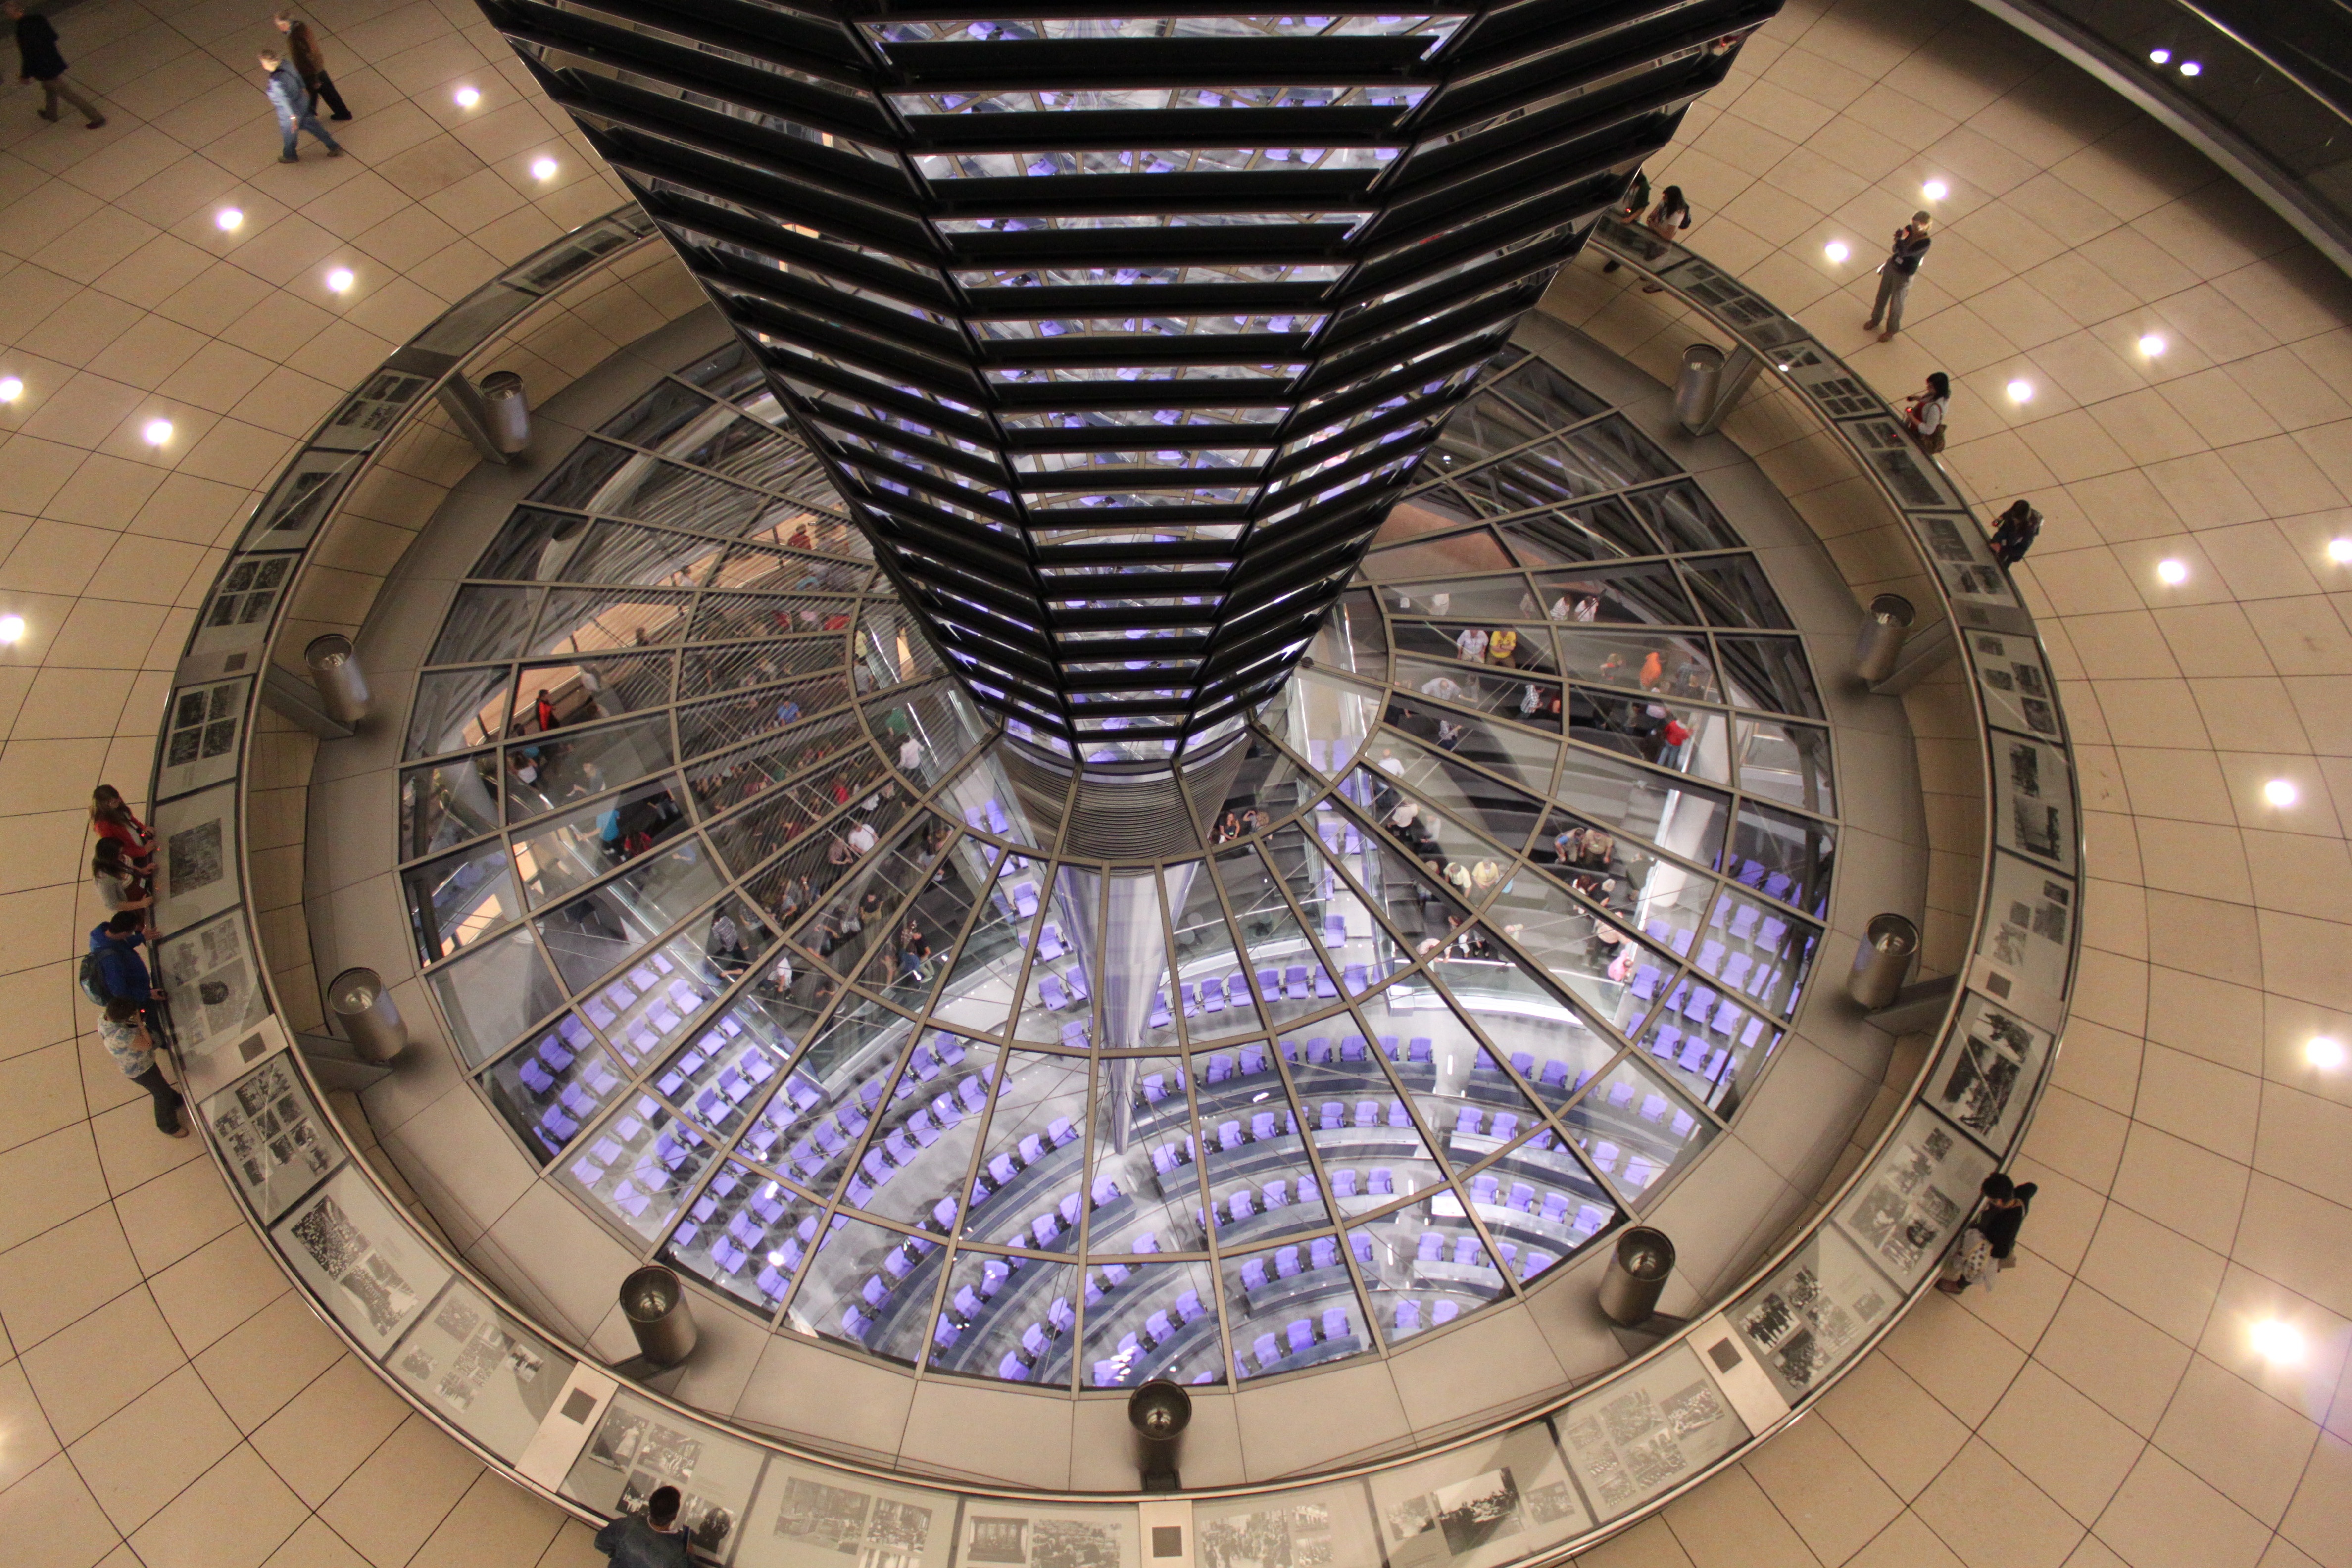
architecture, structure, auditorium, window, glass, building, ceiling, reflection, high, lighting, capital, theatre, lights, symmetry, mirror, lamps, berlin, chamber, government, tourist attraction, dome, reichstag, bundestag, glass window, glass dome, insight, shopping mall, glass roof, reichstag building, berlin government, germany reflections